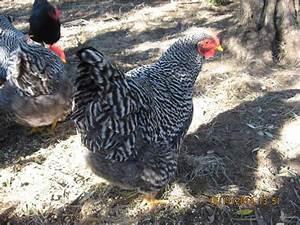
chicken